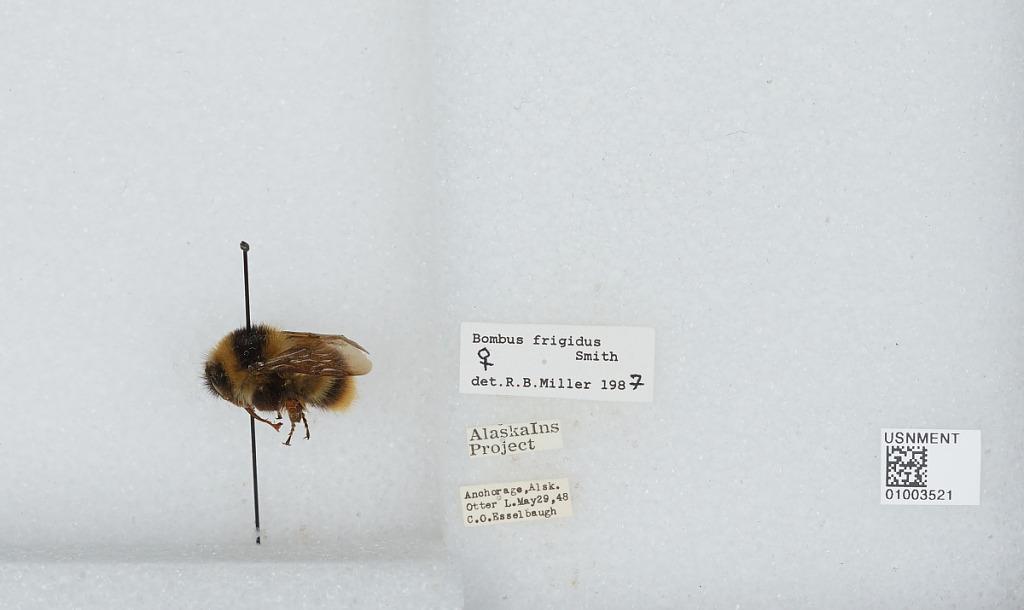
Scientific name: Bombus (Pyrobombus) frigidus Smith
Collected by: C. Esselbaugh
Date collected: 1948-5-29
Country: United States
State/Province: Alaska
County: Anchorage
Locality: Anchorage, Otter Lake
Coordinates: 61.2917, -149.74
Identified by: Miller, R. B.